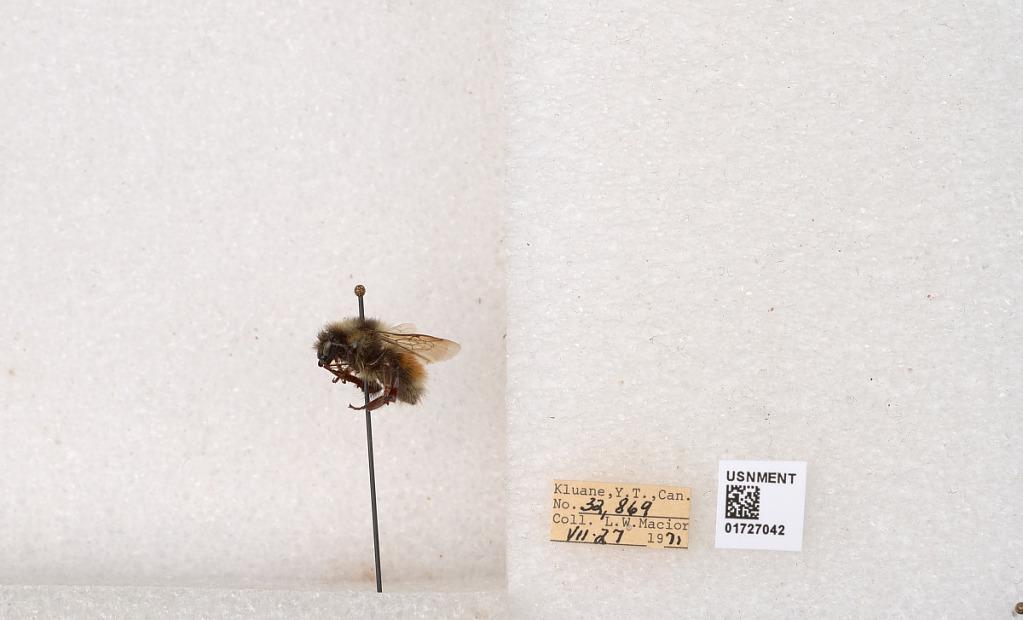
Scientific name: Bombus (Pyrobombus) sylvicola Kirby
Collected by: L. Macior
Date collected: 1971-7-27
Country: Canada
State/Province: Yukon Territory
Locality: Kluane National Park and Reserve
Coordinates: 60.7493, -139.504